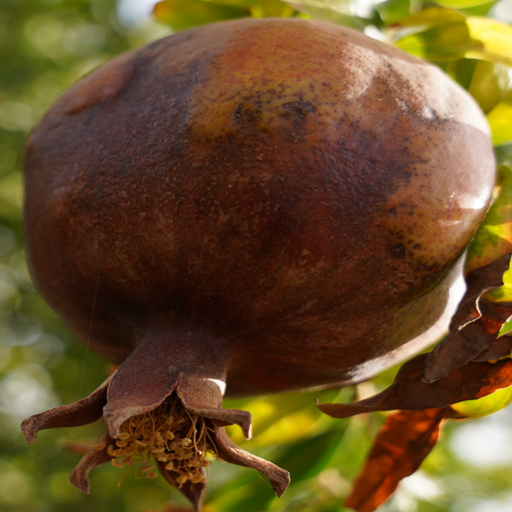
Label: Colletotrichum spp